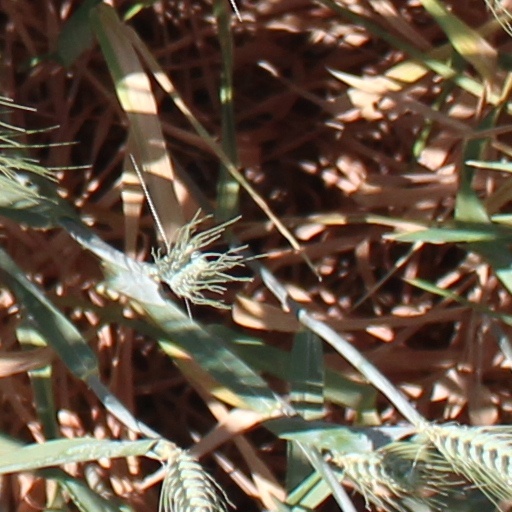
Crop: wheat